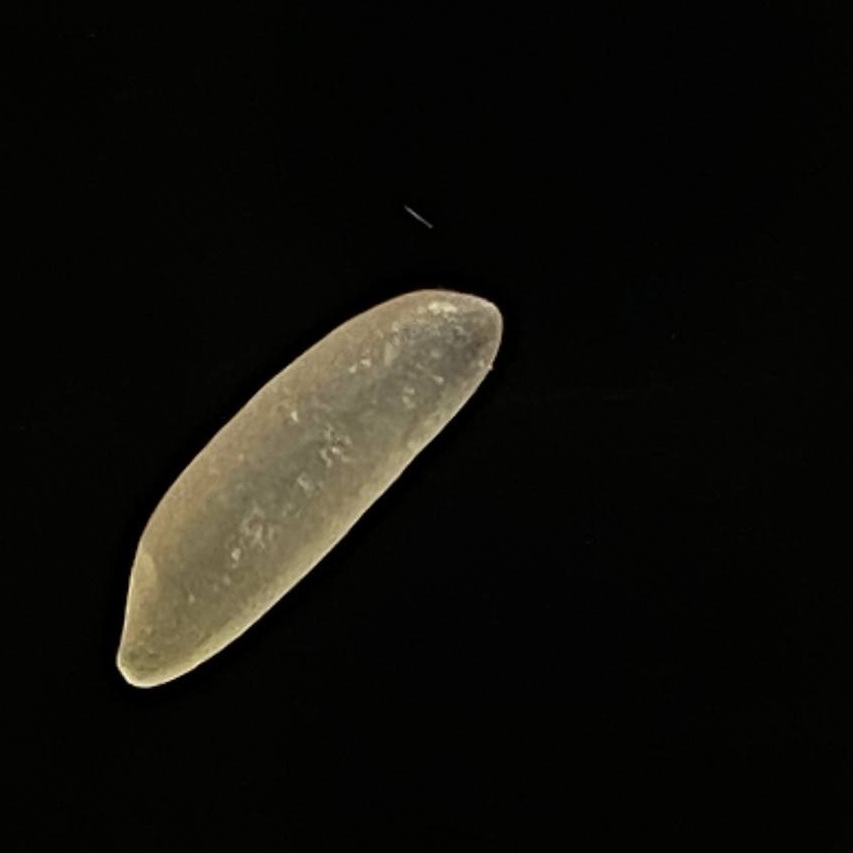
Rice variety: Bashmoti